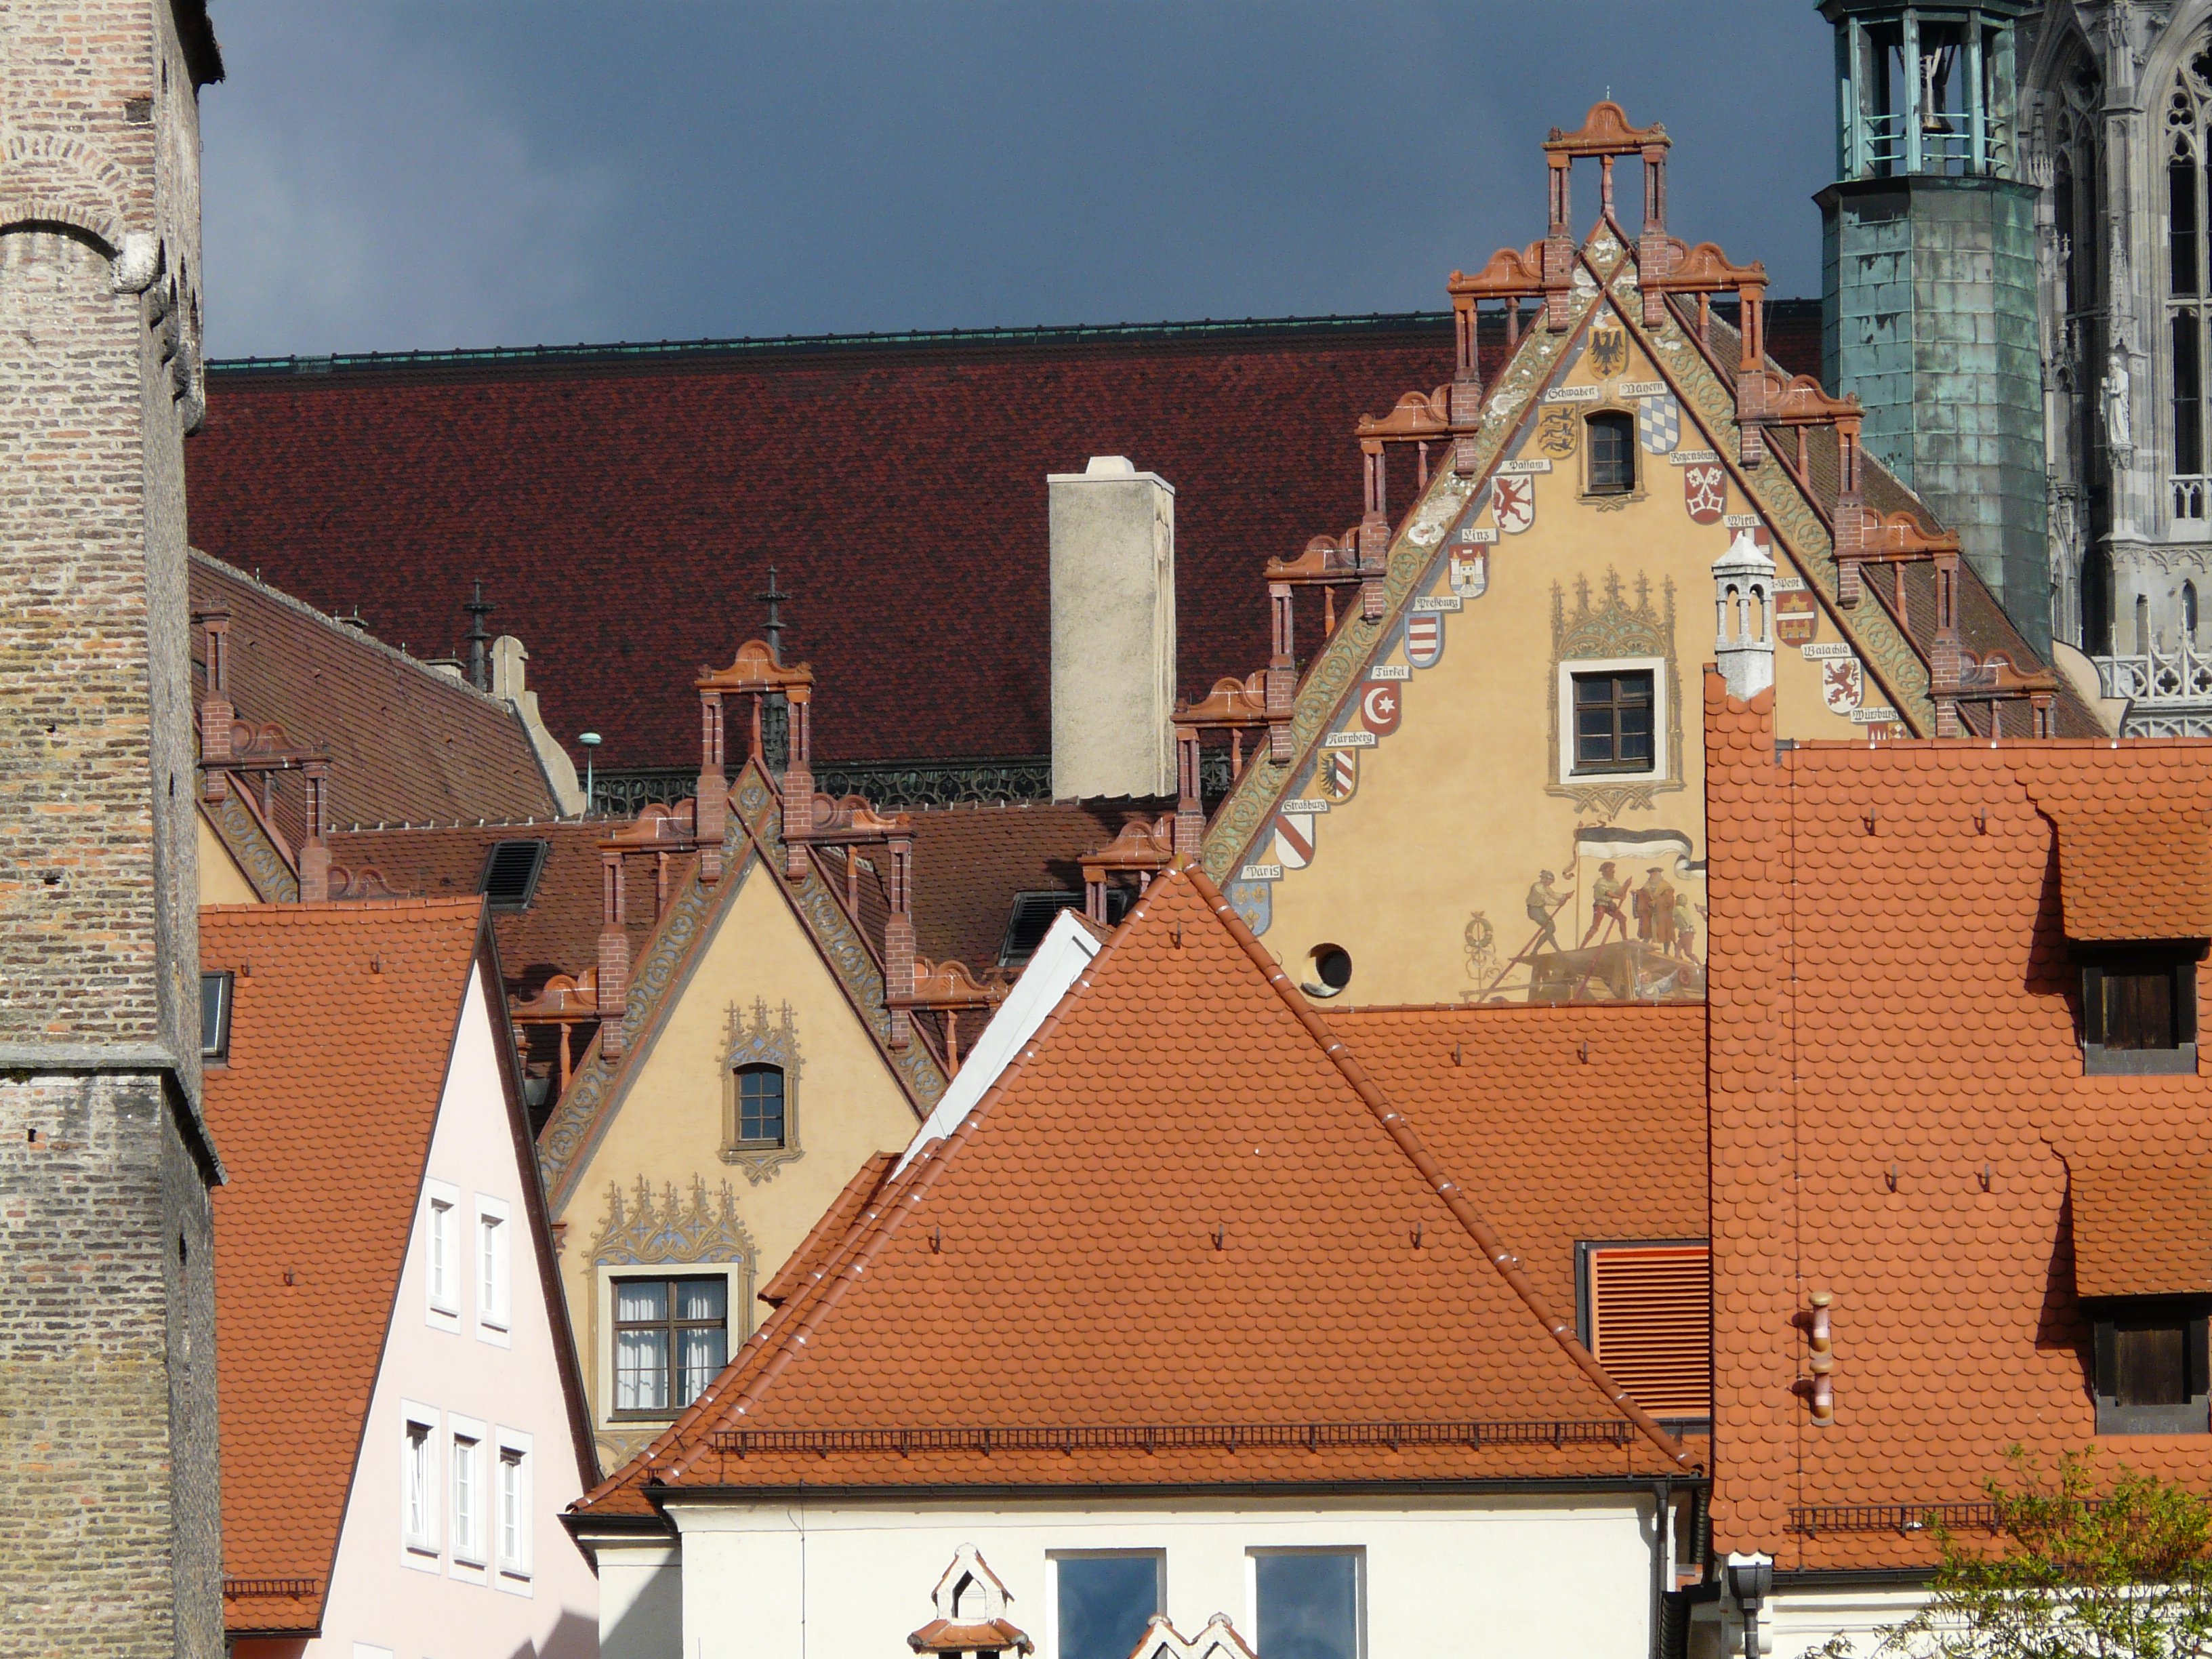
architecture, house, window, town, roof, building, city, home, tower, cottage, castle, landmark, facade, old town, structures, roofs, gable